It's a Grand Old World

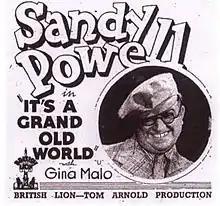

It's a Grand Old World is a 1937 British comedy film directed by Herbert Smith and starring Sandy Powell, Gina Malo and Cyril Ritchard. It was made at Beaconsfield Studios. The film's sets were designed by Norman Arnold.